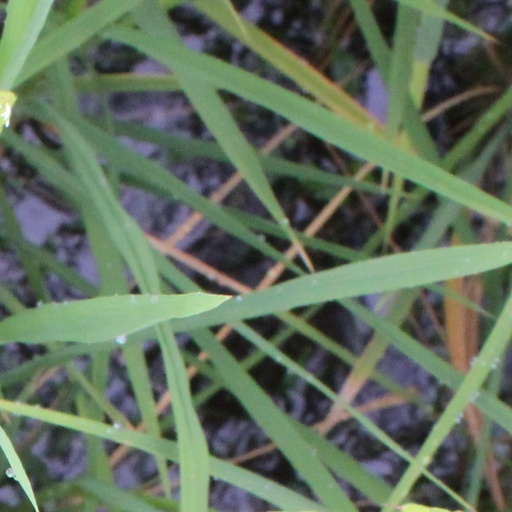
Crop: rice